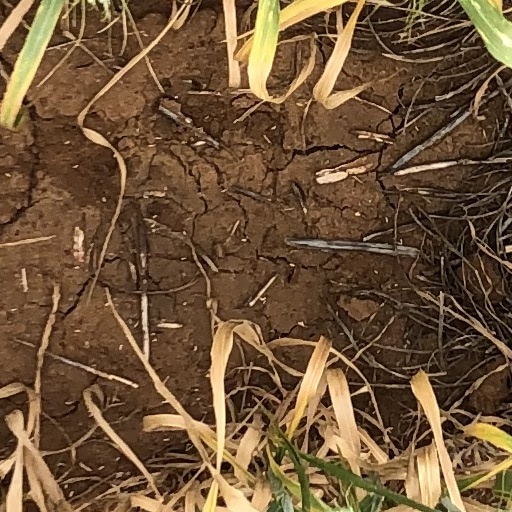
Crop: wheat